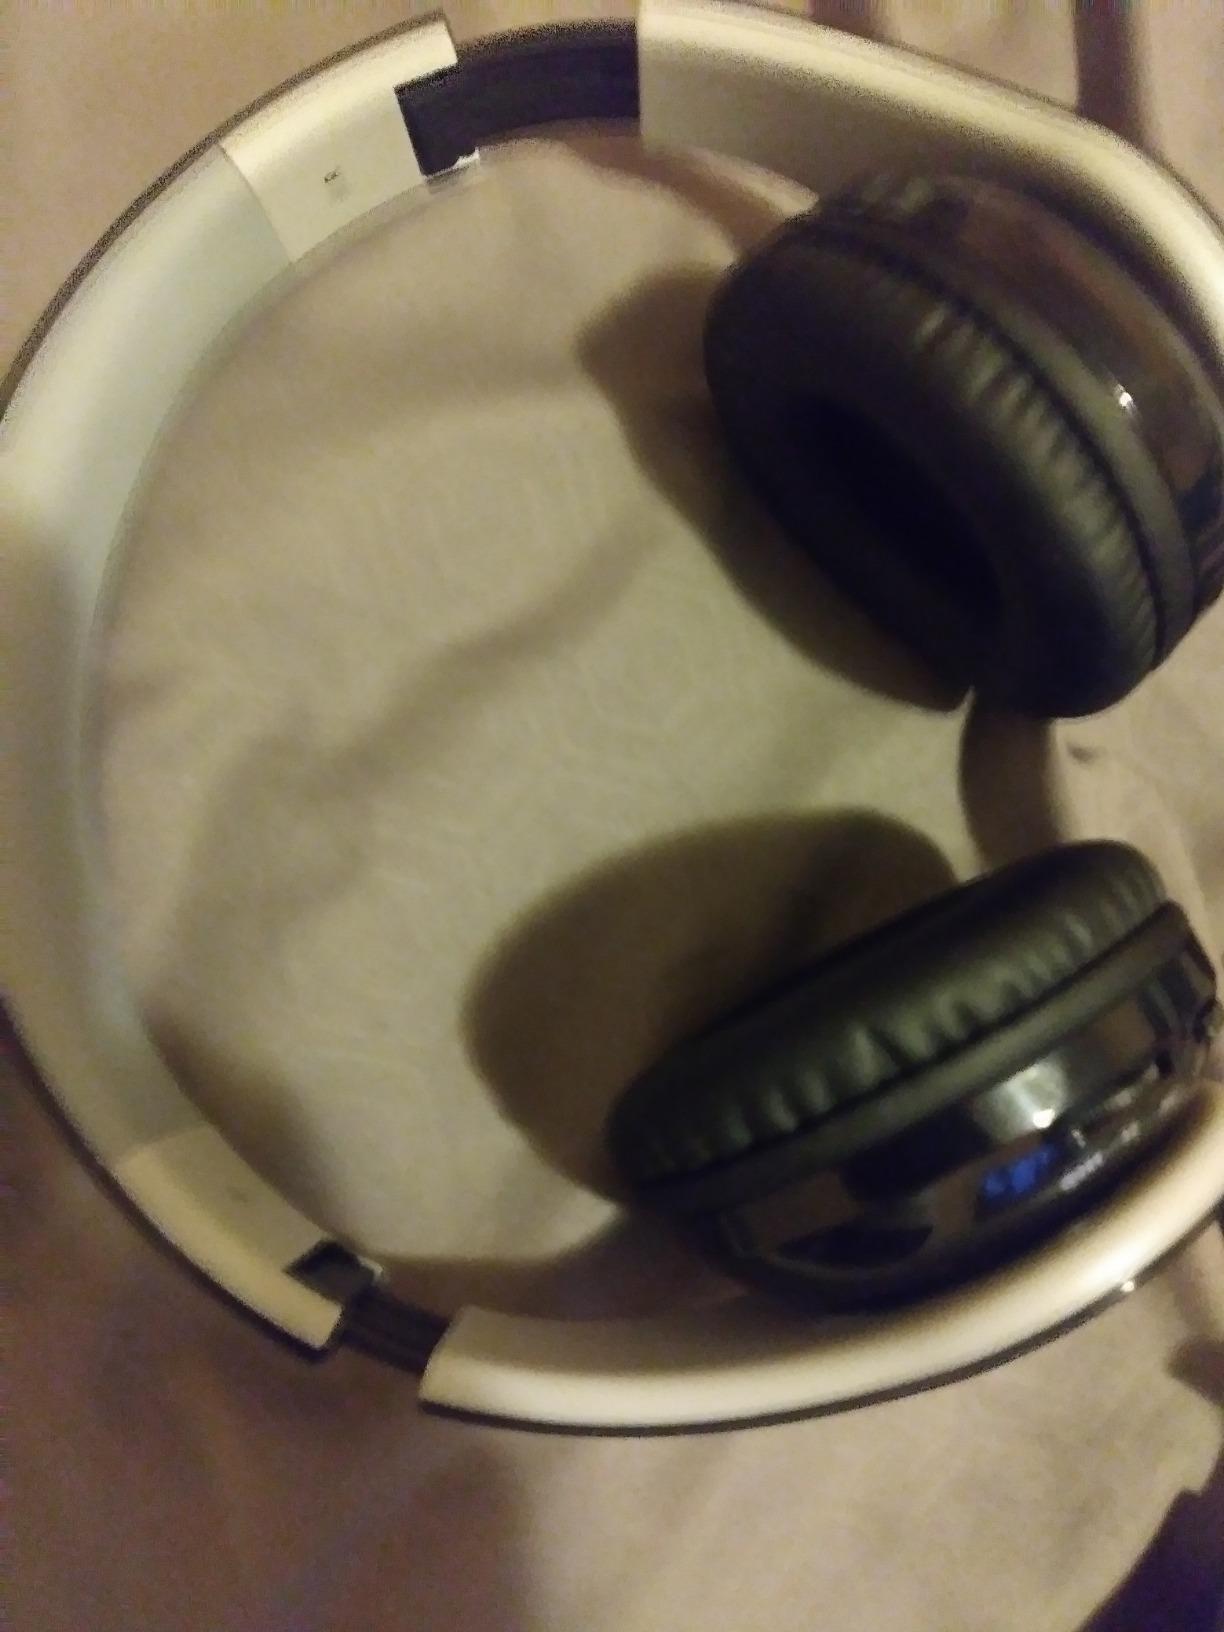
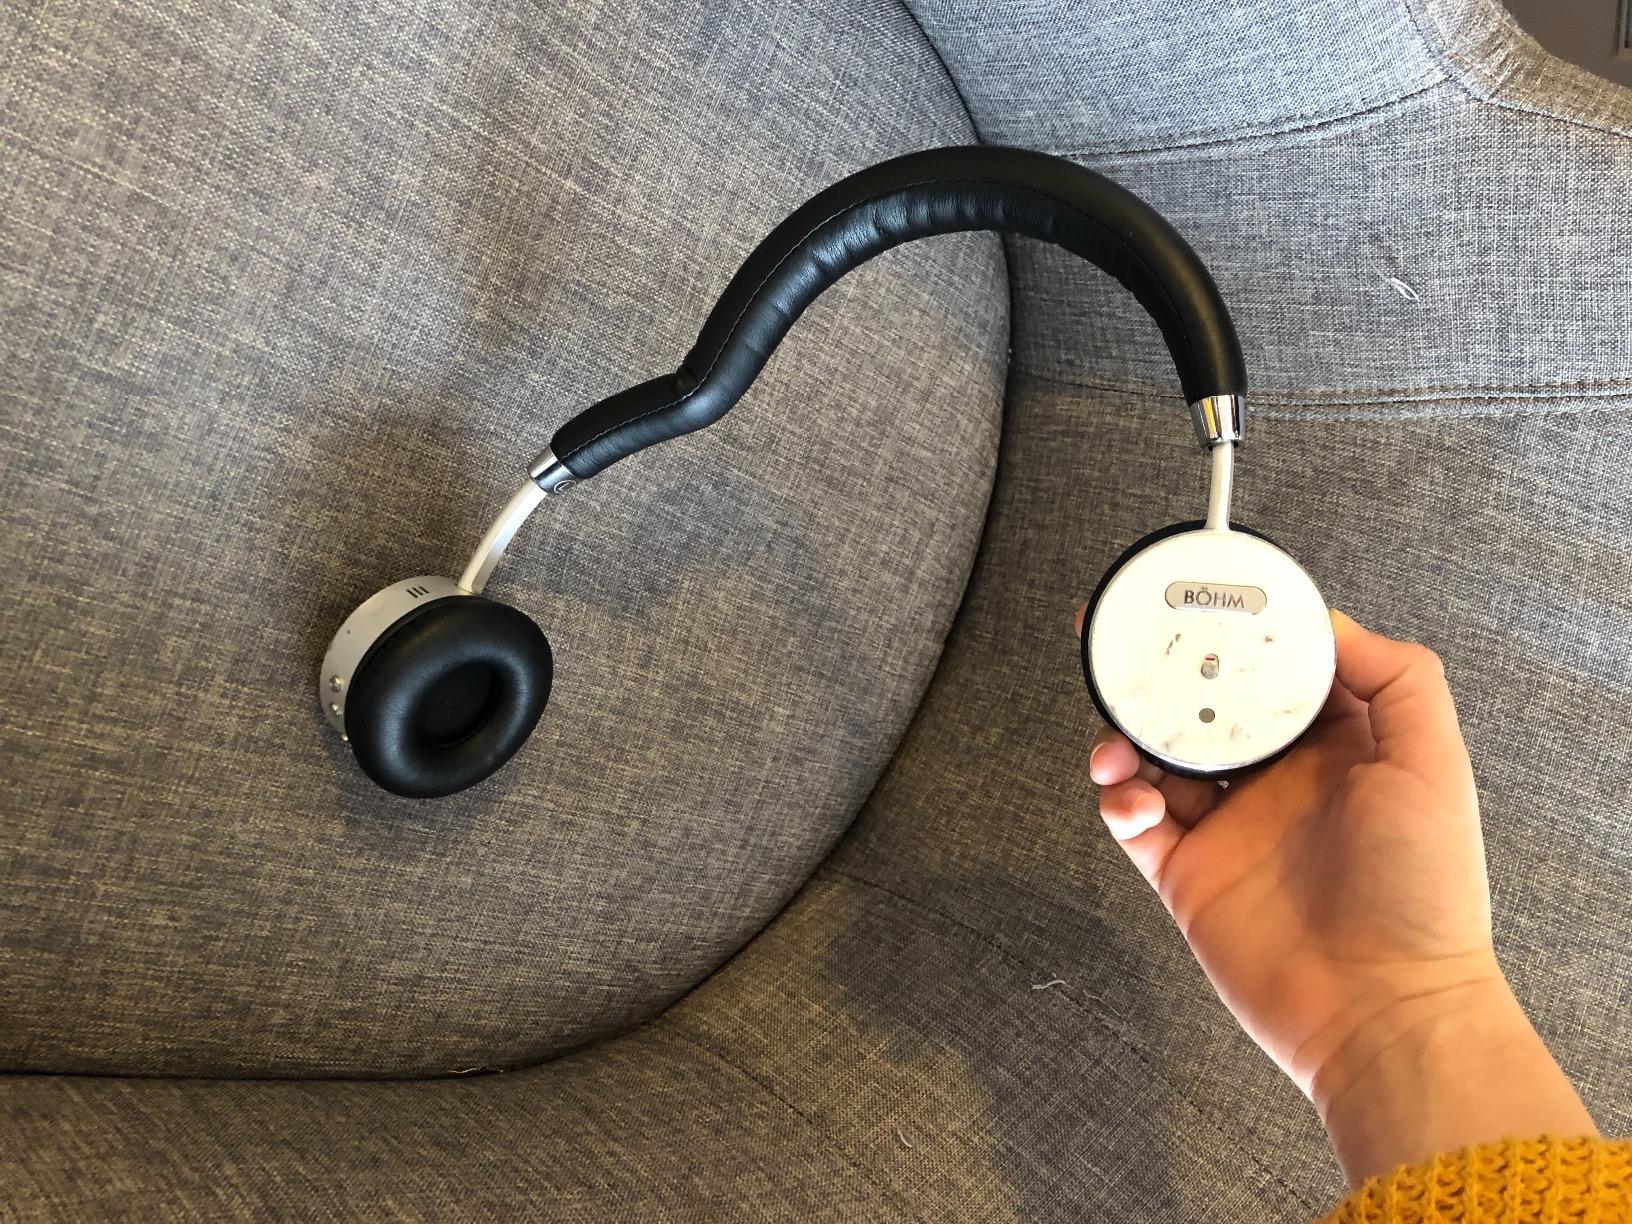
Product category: headphones
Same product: no